Ghassanids

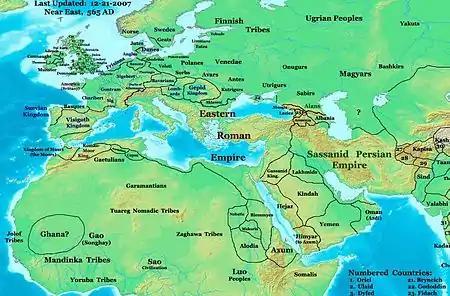
Near East in 565, showing the Ghassanids and their neighbors.

The "Assanite Saracen" chief Podosaces that fought alongside the Sasanians during Julian's Persian expedition in 363 might have been a Ghassanid.